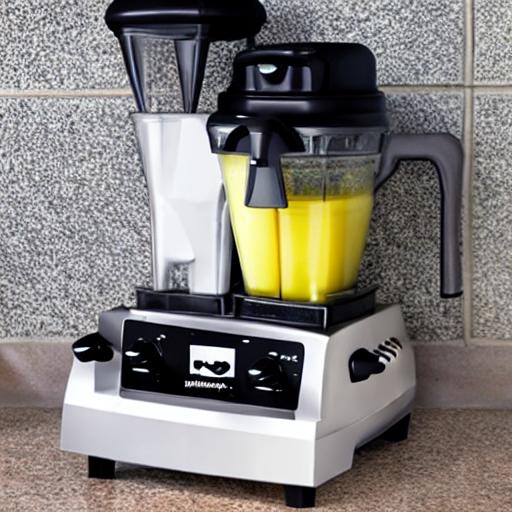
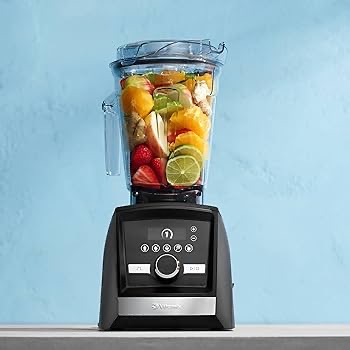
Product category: items_blender
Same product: no